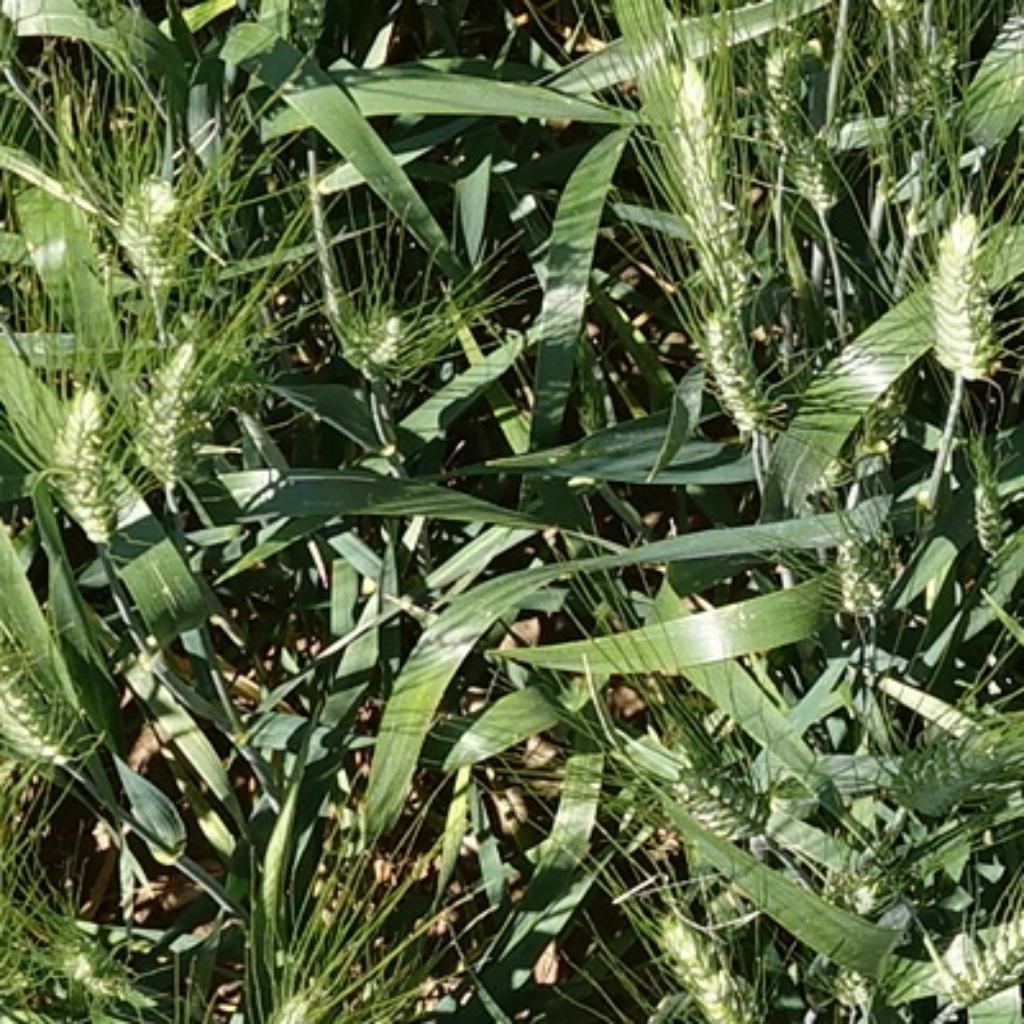
Country: France
Location: Gréoux
Wheat development stage: Filling